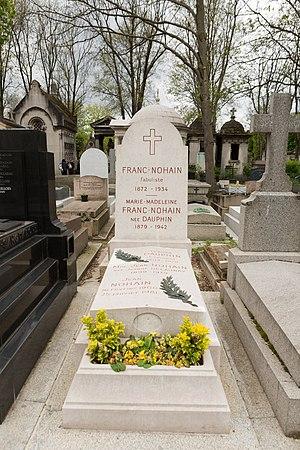
Sépulture de Franc-Nohain (1872-1934), avocat, sous-préfet, écrivain, poète et librettiste
Jean Nohain, dit « Jaboune », de son vrai nom Jean Marie Pierre Étienne Legrand, est un animateur et parolier français, né le 16 février 1900 à Paris 9ᵉ et mort le 25 janvier 1981 à Paris 16ᵉ, qui fait partie des pionniers de la télévision française.
Claude Dauphin, de son vrai nom Claude Marie Eugène Legrand, né le 19 août 1903 à Corbeil et mort le 16 novembre 1978 à Paris, est un acteur français.
Maurice Étienne Legrand, dit Franc-Nohain, né le 25 octobre 1872 à Corbigny et mort le 18 octobre 1934 à Paris, est un journaliste, écrivain, poète, fabuliste et librettiste français.